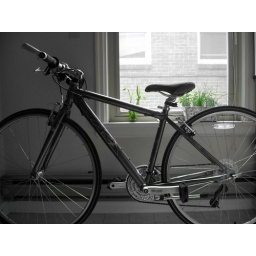
My bike in my kitchen